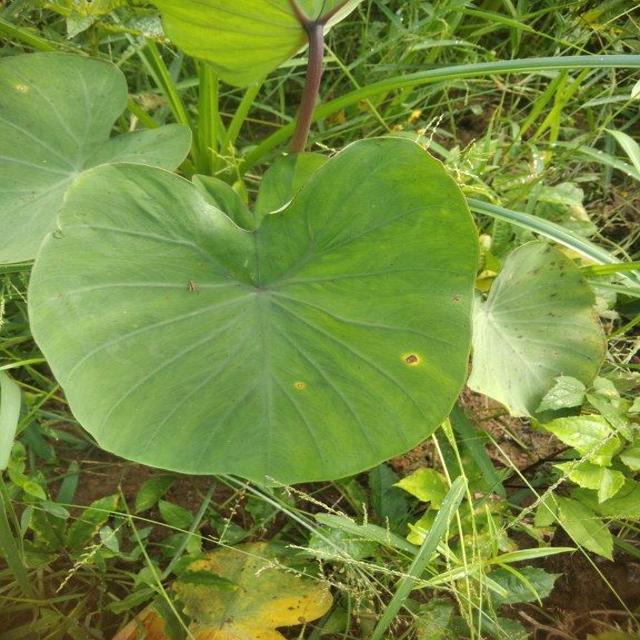
Label: Healthy